Ingrid Halstensen

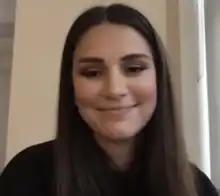
Halstensen in 2019

Ingrid Halstensen (born 8 December 1987) is a sports anchor for TV 2 and a Norwegian Premier League journalist.